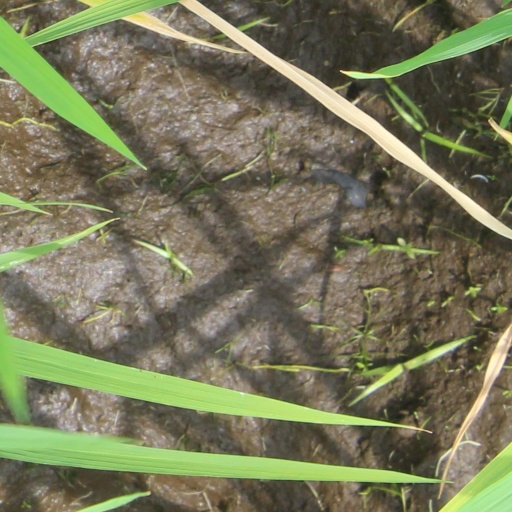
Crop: rice